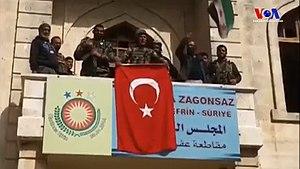
La bataille d'Afrine, baptisée par la Turquie opération Rameau d'olivier, a lieu lors de la guerre civile syrienne. Cette deuxième intervention militaire turque en Syrie fait suite à l'opération Bouclier de l'Euphrate de 2016-2017. L'offensive est lancée le 20 janvier 2018 par l'armée turque et les rebelles syriens de l'Armée syrienne libre contre les forces kurdes des YPG, avec l'objectif de chasser ces derniers de la ville et de la région d'Afrine, sous leur contrôle depuis 2012. Au cours de la bataille, les Kurdes opposent initialement une forte résistance, mais l'armée turque finit par prendre l'avantage grâce à son artillerie lourde et ses frappes aériennes. Abandonnée par sa population, la ville d'Afrine est prise presque sans combat le 18 mars 2018 par les Turcs et les rebelles.